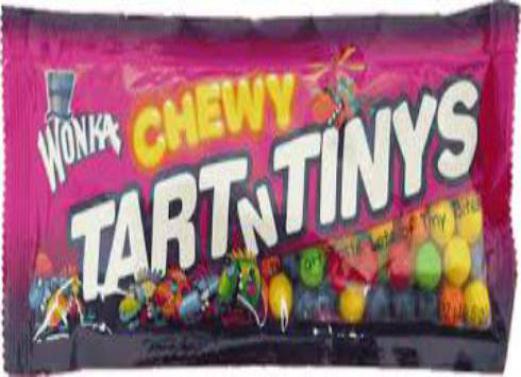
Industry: Food